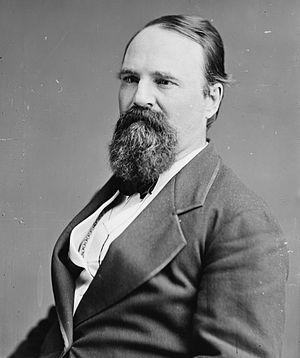
Charles Foster, né le 12 avril 1828 à Tiffin et mort le 9 janvier 1904 à Springfield, est un homme politique américain. Membre du Parti républicain, il est représentant de l'Ohio entre 1871 et 1879, gouverneur du même État entre 1880 et 1884 puis secrétaire du Trésor entre 1891 et 1893 dans l'administration du président Benjamin Harrison
Le secrétaire du Trésor des États-Unis dirige le département du Trésor des États-Unis, il est membre du cabinet du président des États-Unis. C'est le ministre des Finances américain.